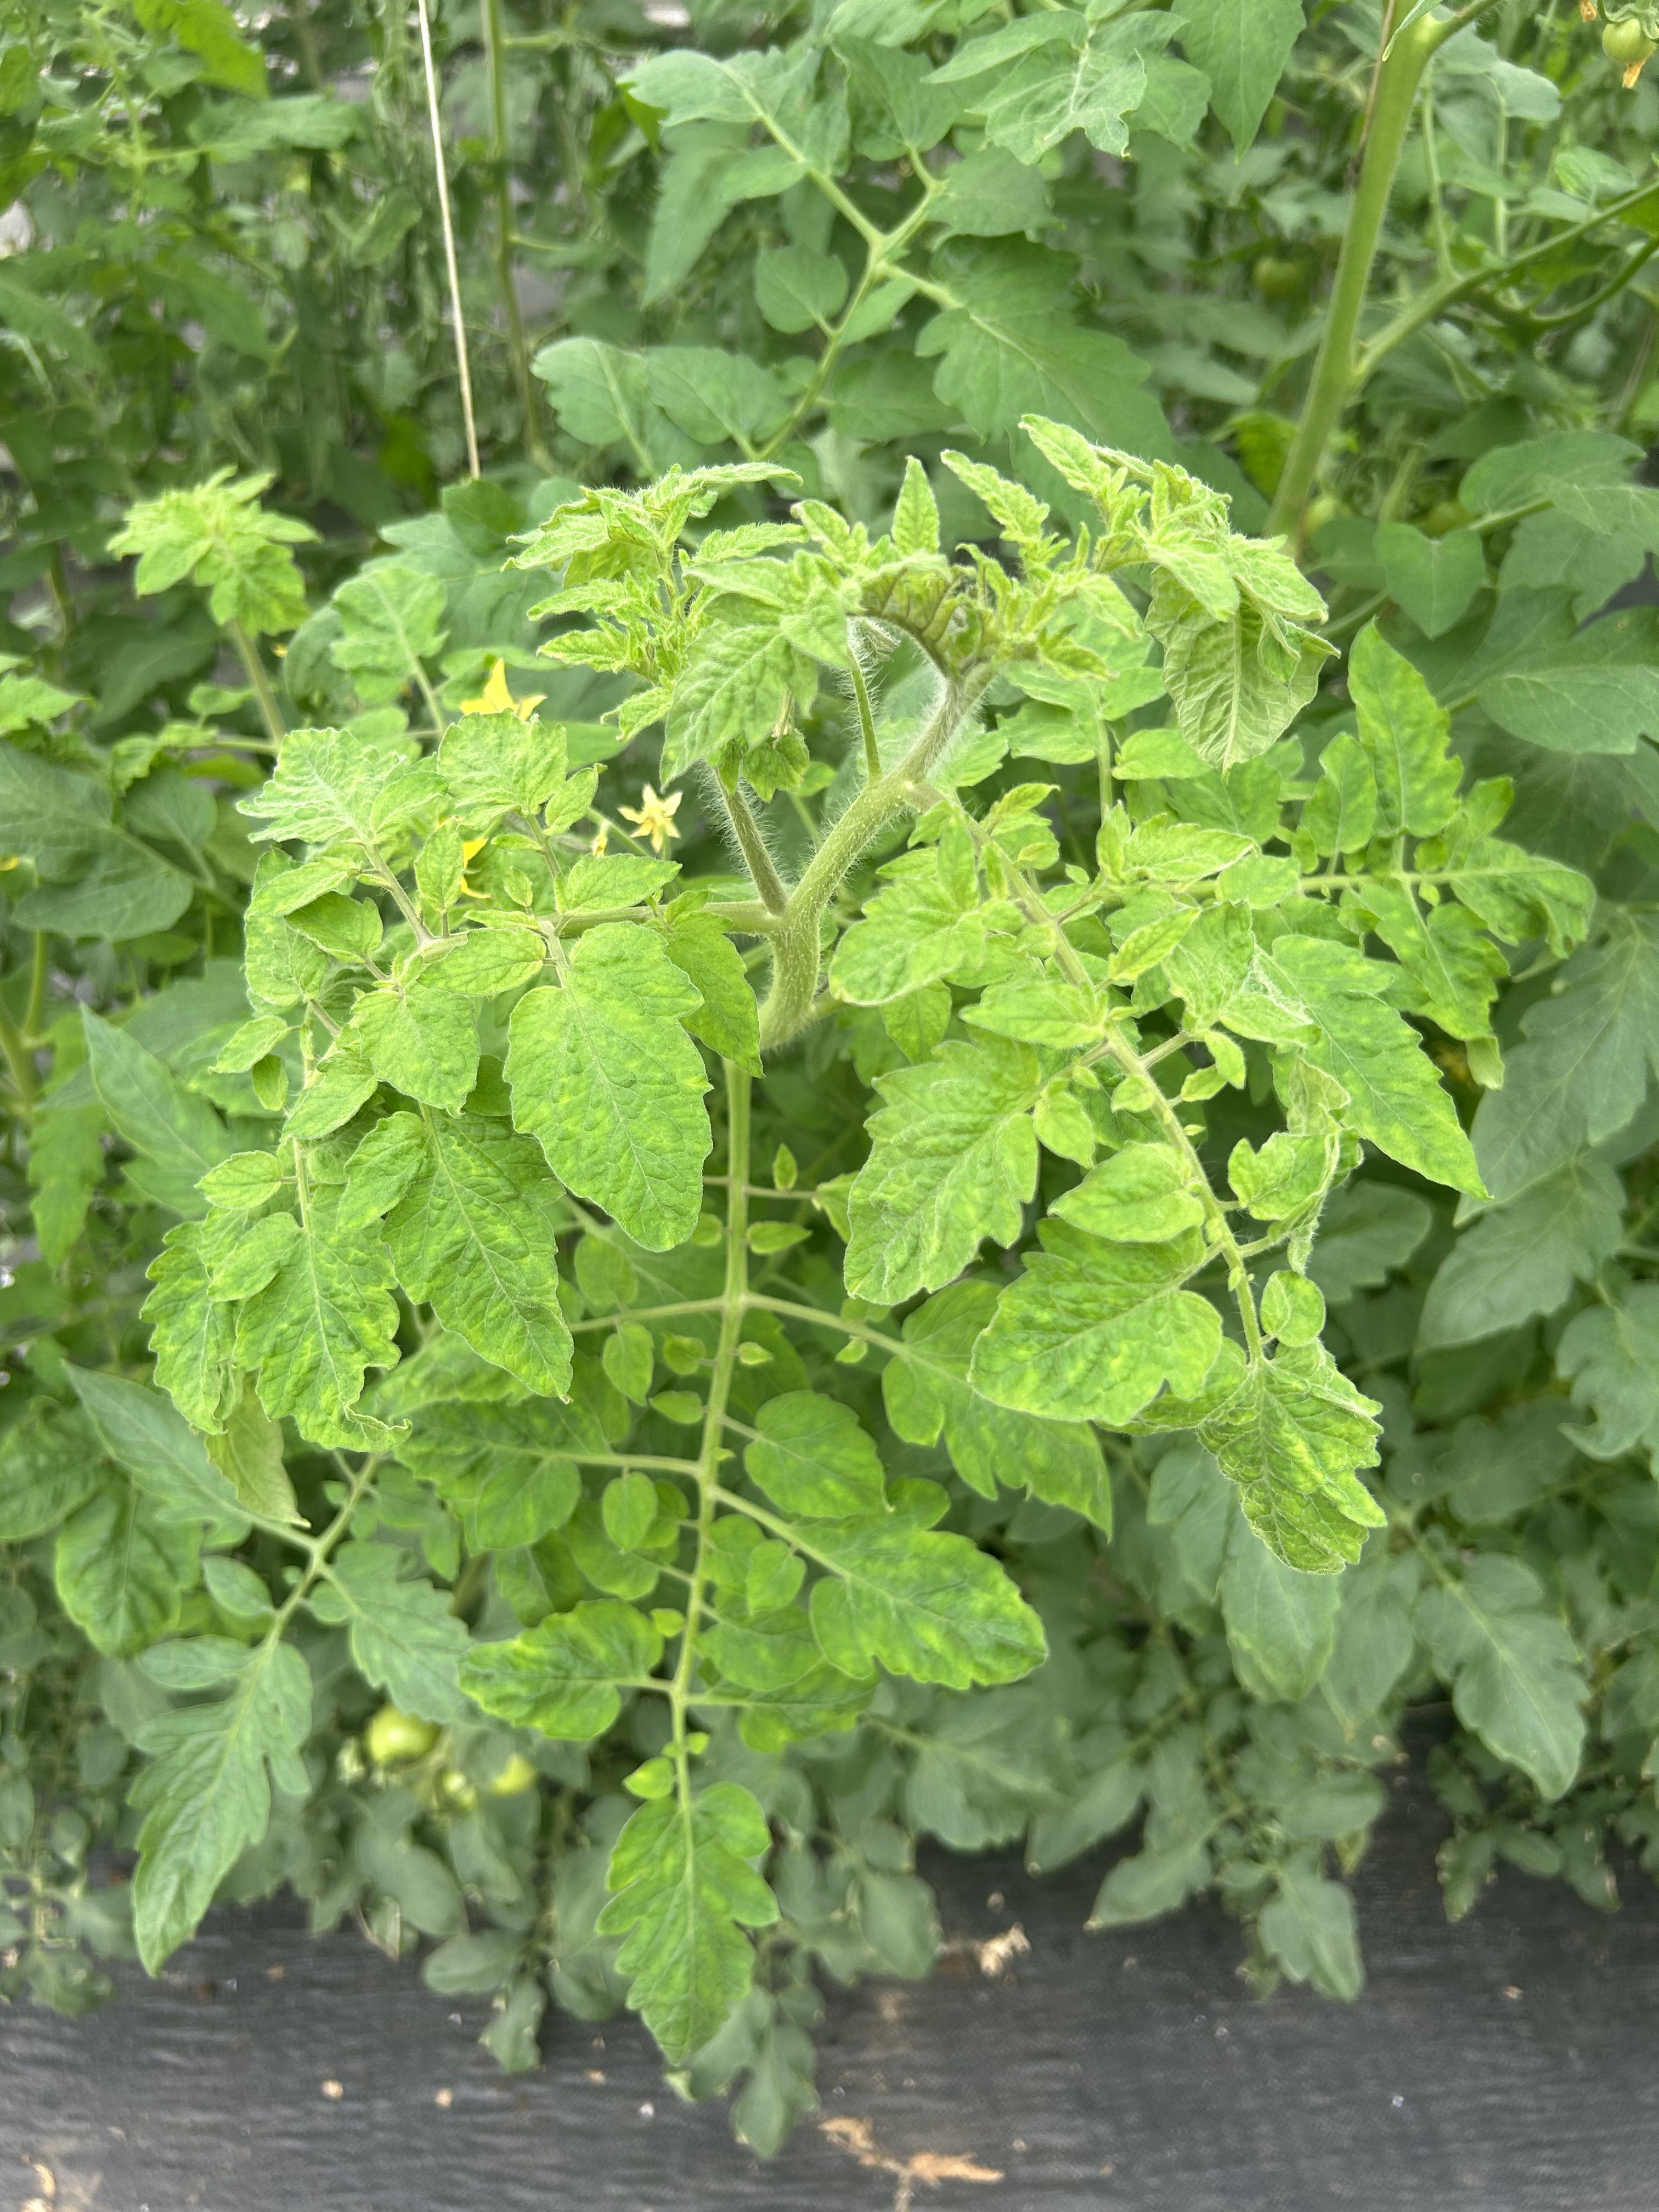
Disease: Viral